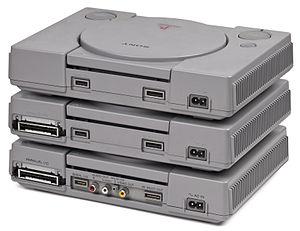
Un certain nombre de modèles de la consoles de jeux vidéo PlayStation de Sony ont été produits.